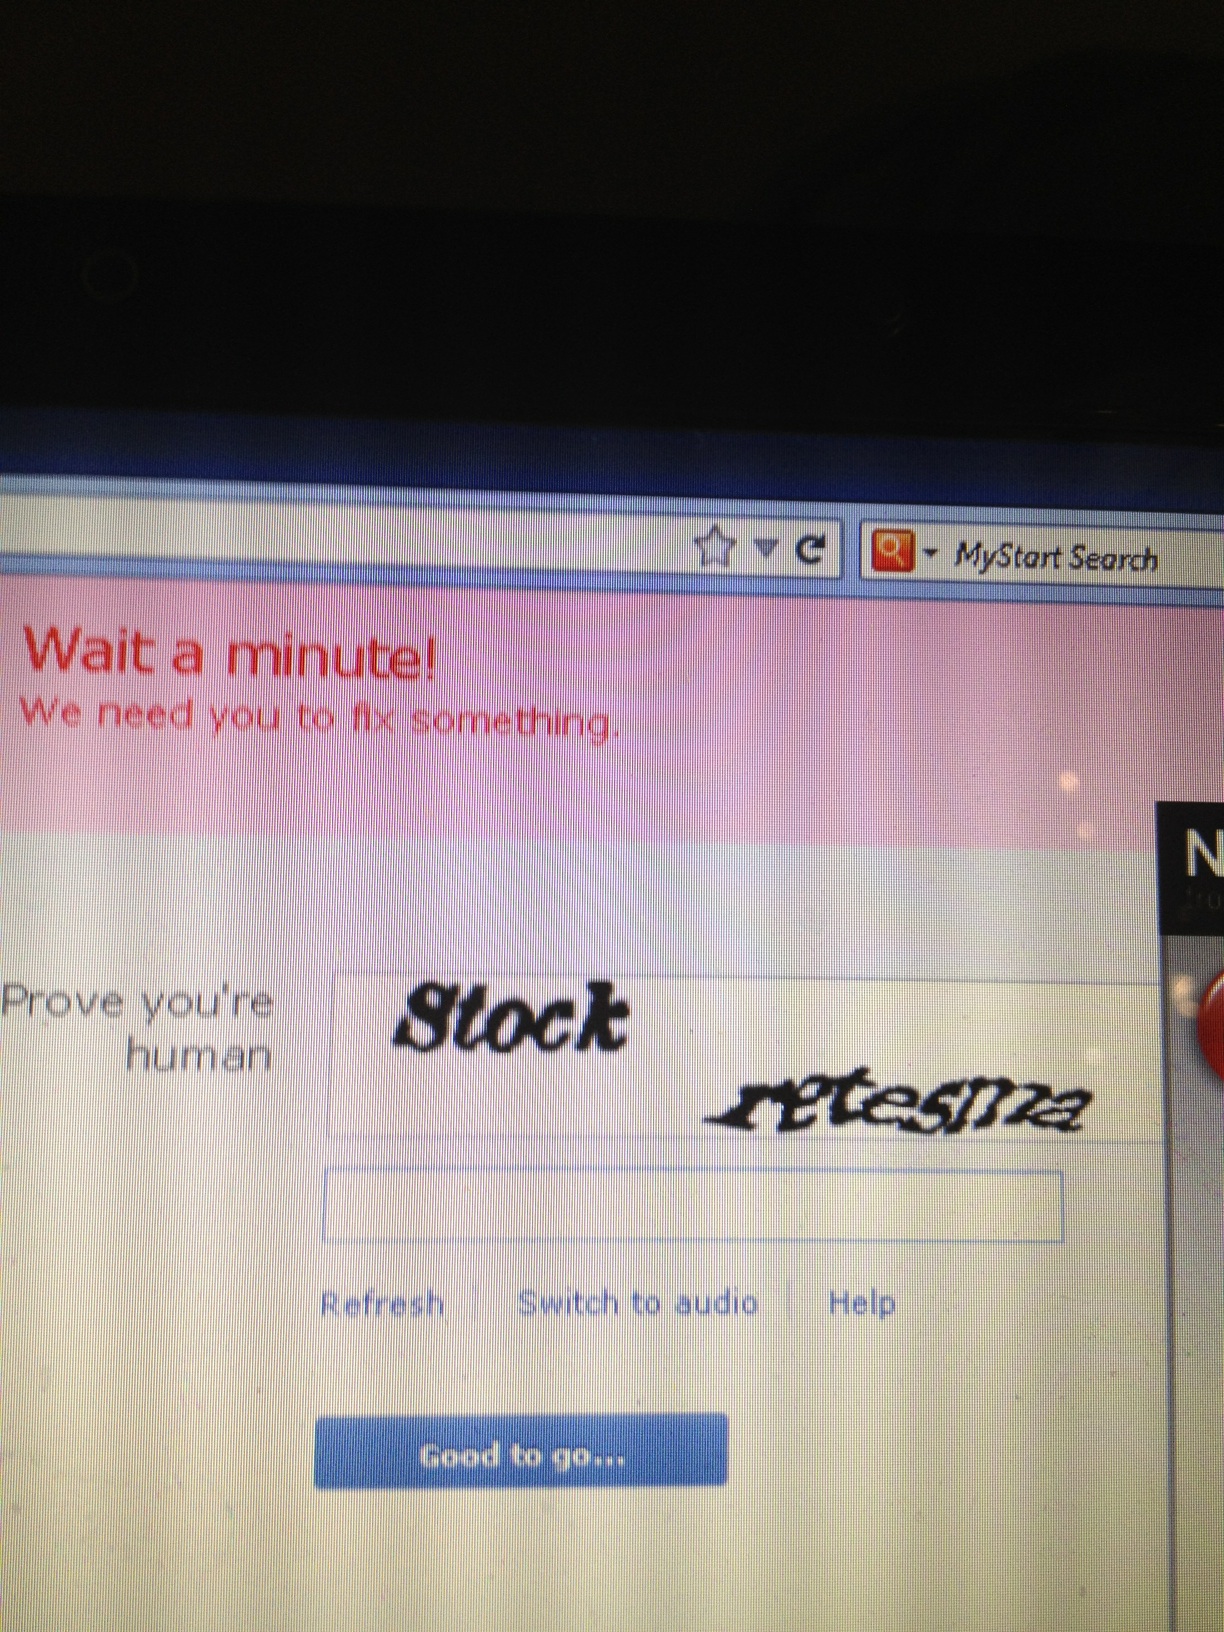Question: Take 3 can you please read the captcha that is on this screen it should be a few letters or a word or two thank you
Answer: stock retesma